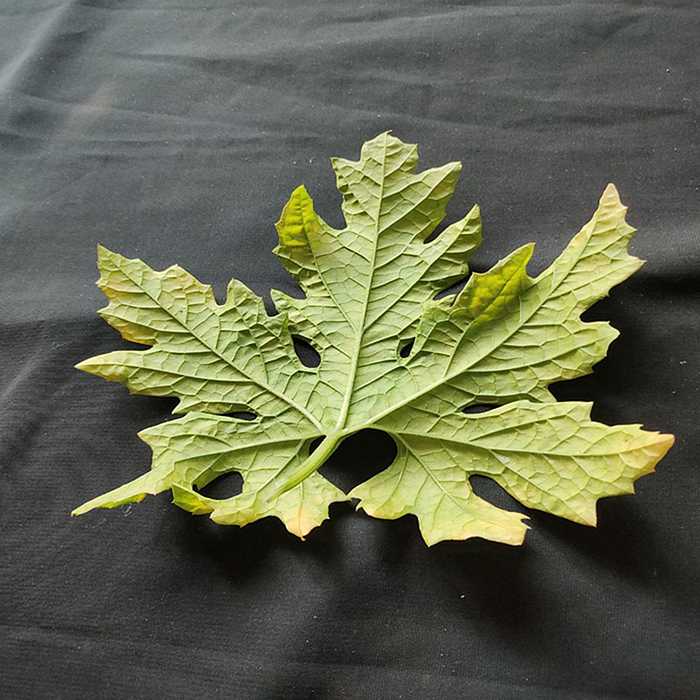
Plant: Bitter Gourd
Label: Mosaic virus